Lalo Mir

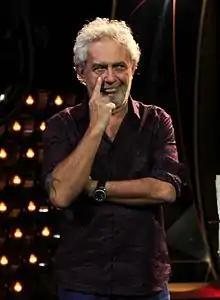
Lalo Mir

Eduardo Enrique Mir (born 14 June 1952) — popularly known as Lalo Mir — is an Argentine radio host, born in San Pedro, Buenos Aires Province.